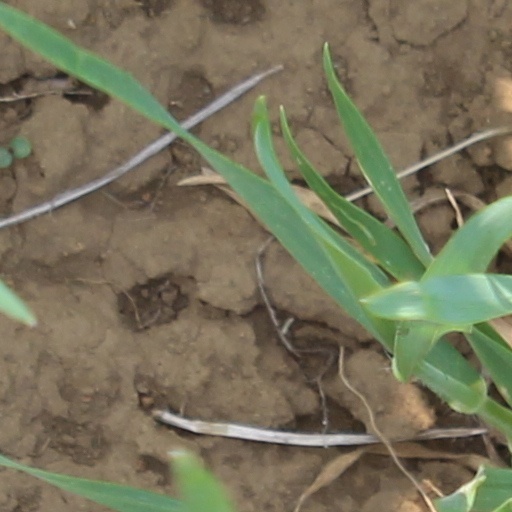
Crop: wheat